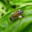
Label: bee